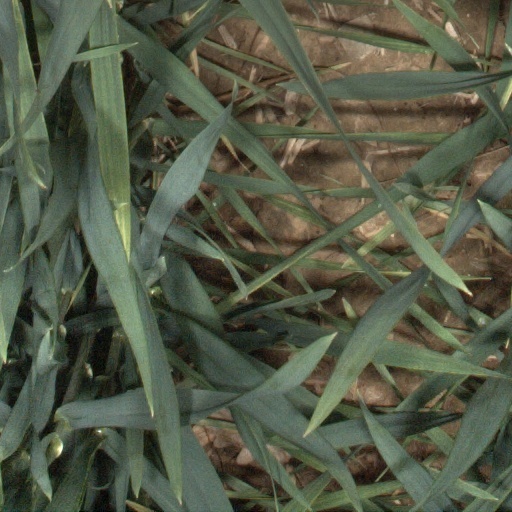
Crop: wheat